Lega Nord

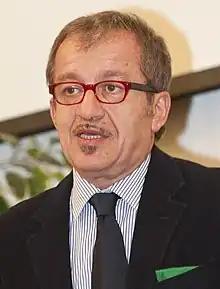
Roberto Maroni, 2010

After the defeat at the 1999 European Parliament election, senior members of the party thought it was not possible to achieve anything if the party continued to stay outside the two big coalitions. Some, including Maroni, who despite 1994–1995 row with Bossi had always been left-leaning in the heart, preferred an alliance with the centre-left. Bossi asked Maroni to negotiate an agreement with Massimo D'Alema, who had described Lega Nord as "a rib of the left". These talks were successful and Maroni was indicated as the joint candidate for President of Lombardy for the 2000 regional election. Despite this, Bossi decided instead to approach Berlusconi, who was the front-runner in the upcoming 2001 general election. The centre-right coalition won the 2000 regional elections and the League entered the regional governments of Lombardy, Veneto, Piedmont and Liguria.